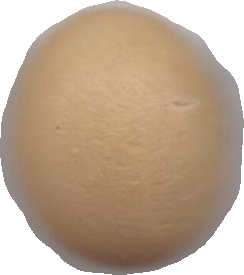
Variety: Dega